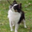
Label: dog